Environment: real
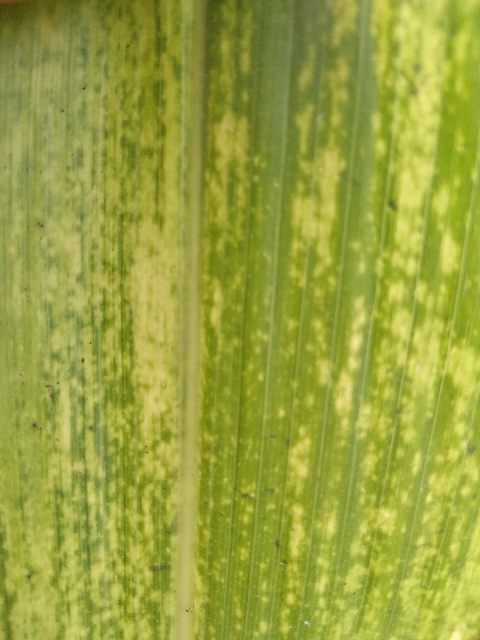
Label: lethal_necrosis